Just Nuisance

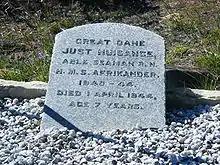
Headstone for Just Nuisance's grave

Nuisance was at some point involved in a car accident. This caused thrombosis, which gradually paralysed him, so on 1 January 1944 he was discharged from the Navy. His condition continued to deteriorate, and on 1 April 1944 he was taken to Simon's Town Naval Hospital where, on the advice of the naval veterinary surgeon, he was put down.